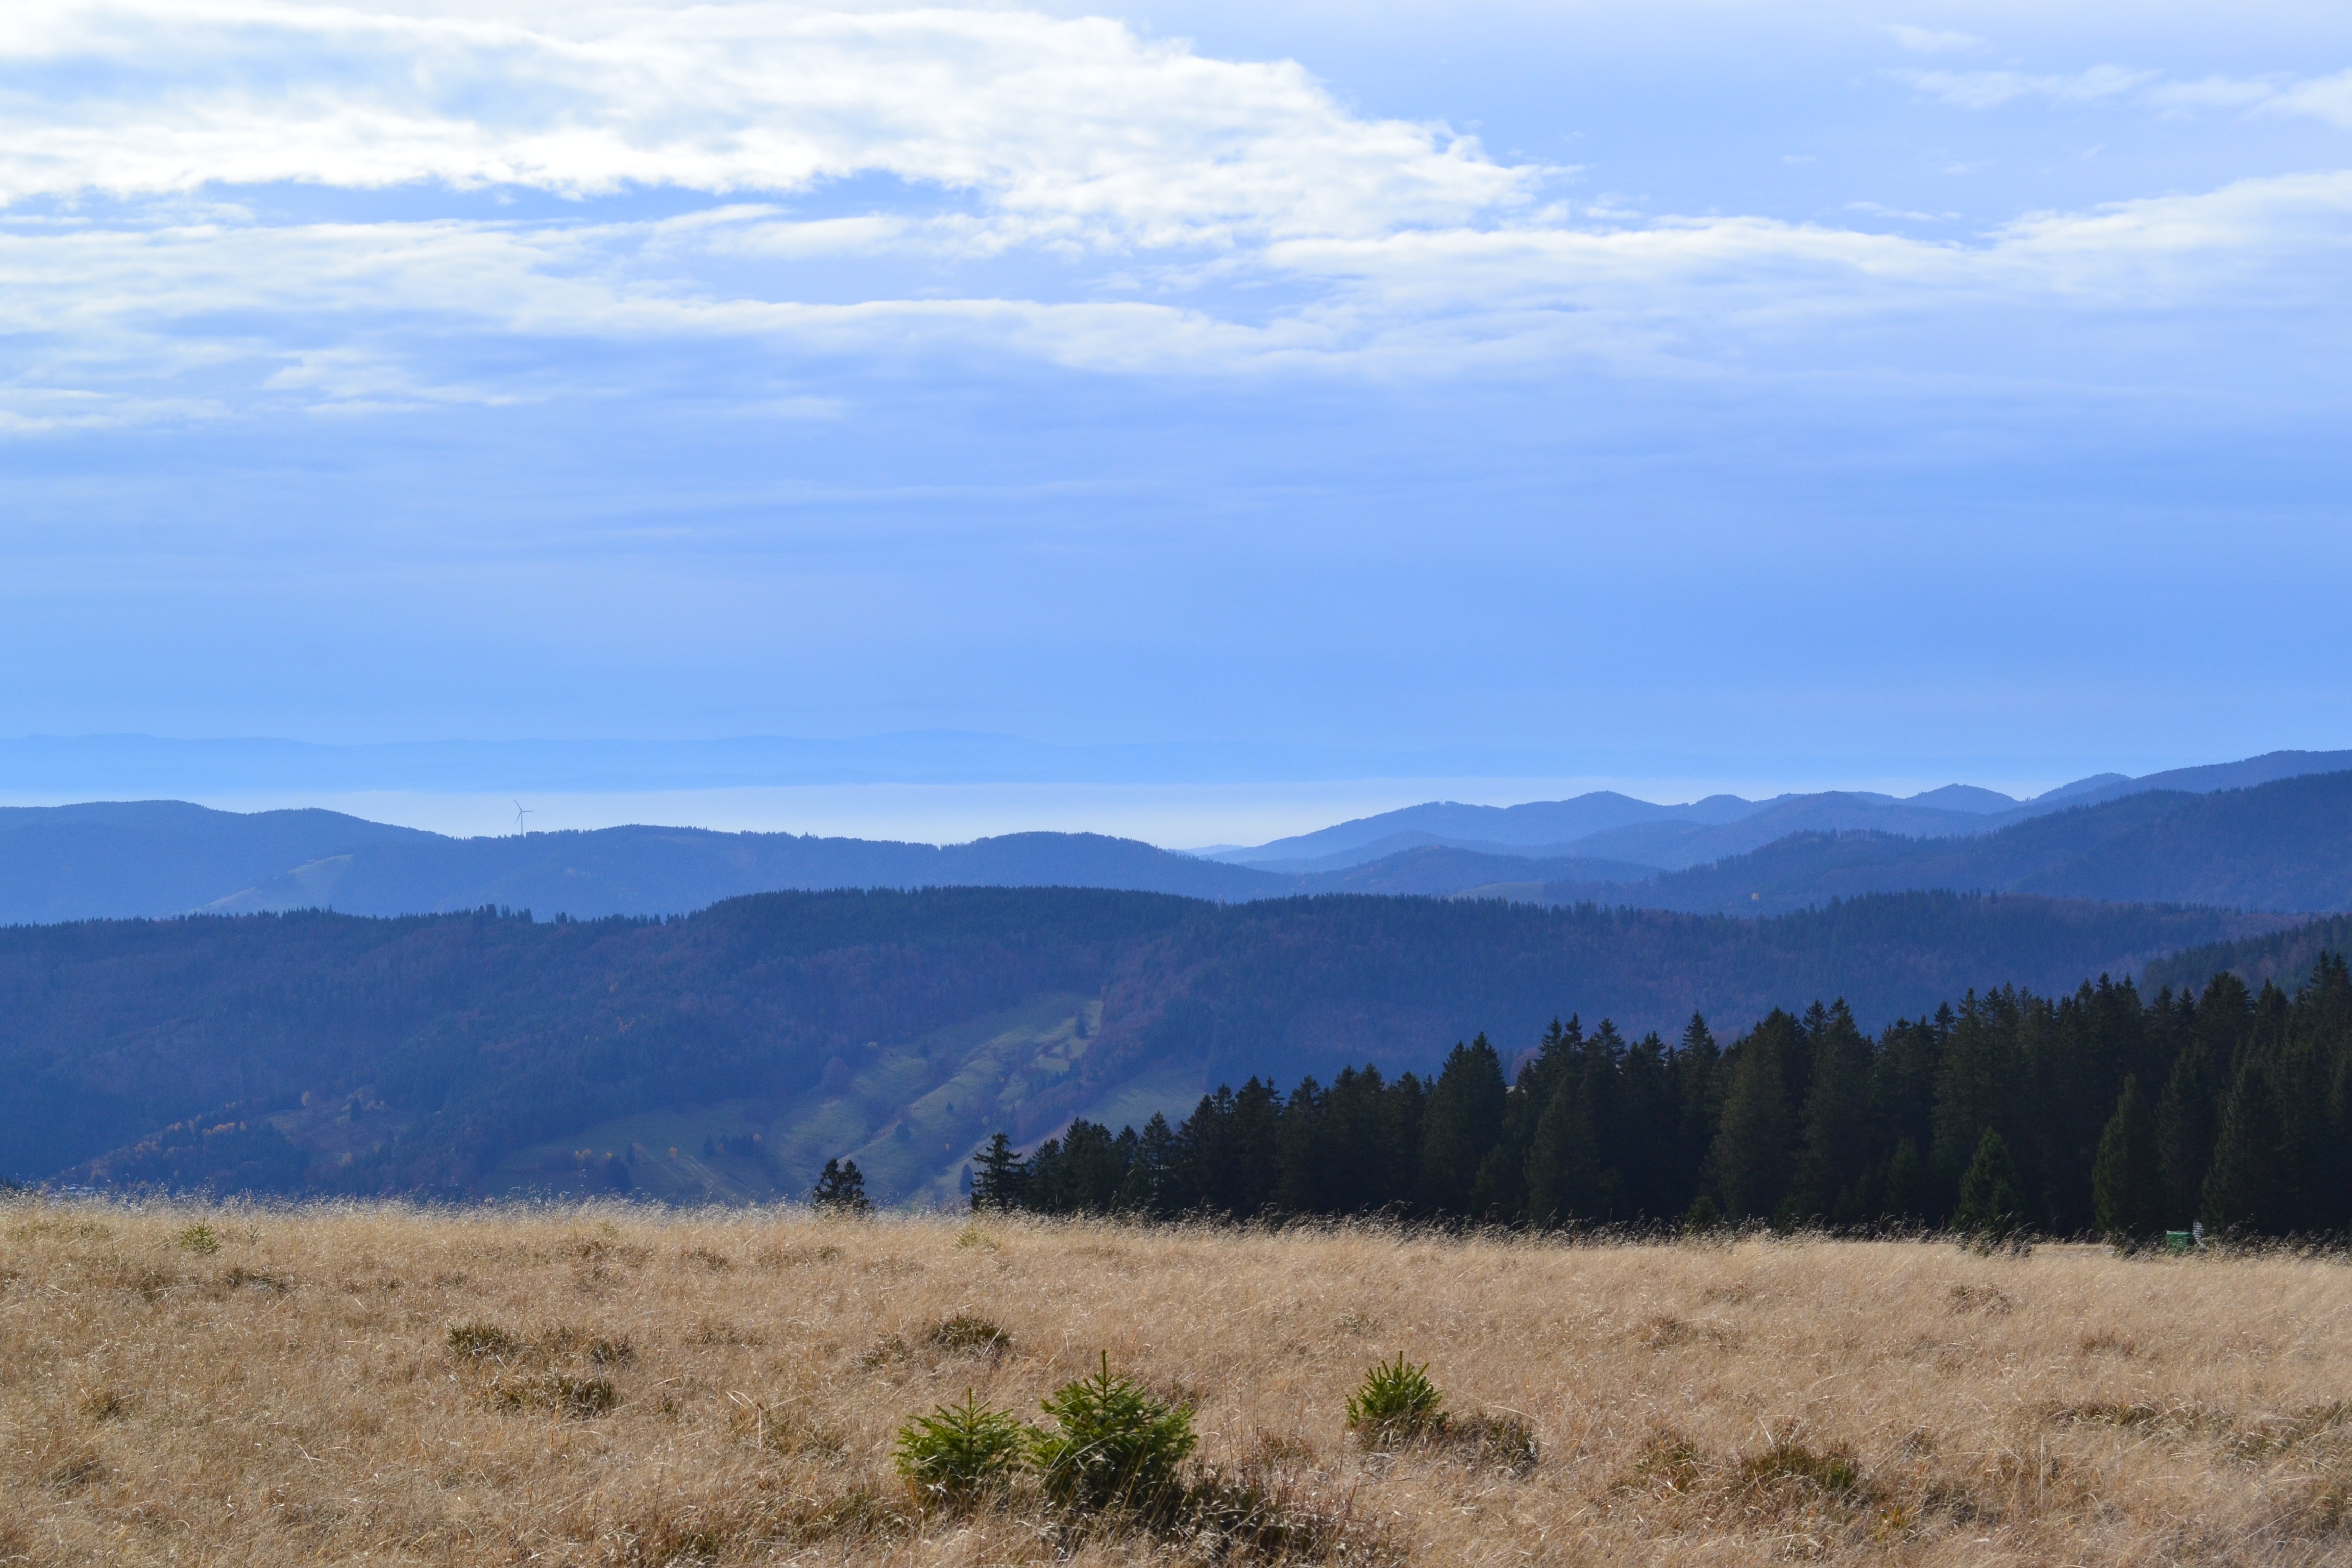
landscape, horizon, wilderness, mountain, cloud, sky, meadow, prairie, hill, view, valley, mountain range, panorama, savanna, ridge, plain, clouds, grassland, badlands, plateau, feldberg, habitat, ecosystem, steppe, black forest, landform, natural environment, geographical feature, mountainous landforms